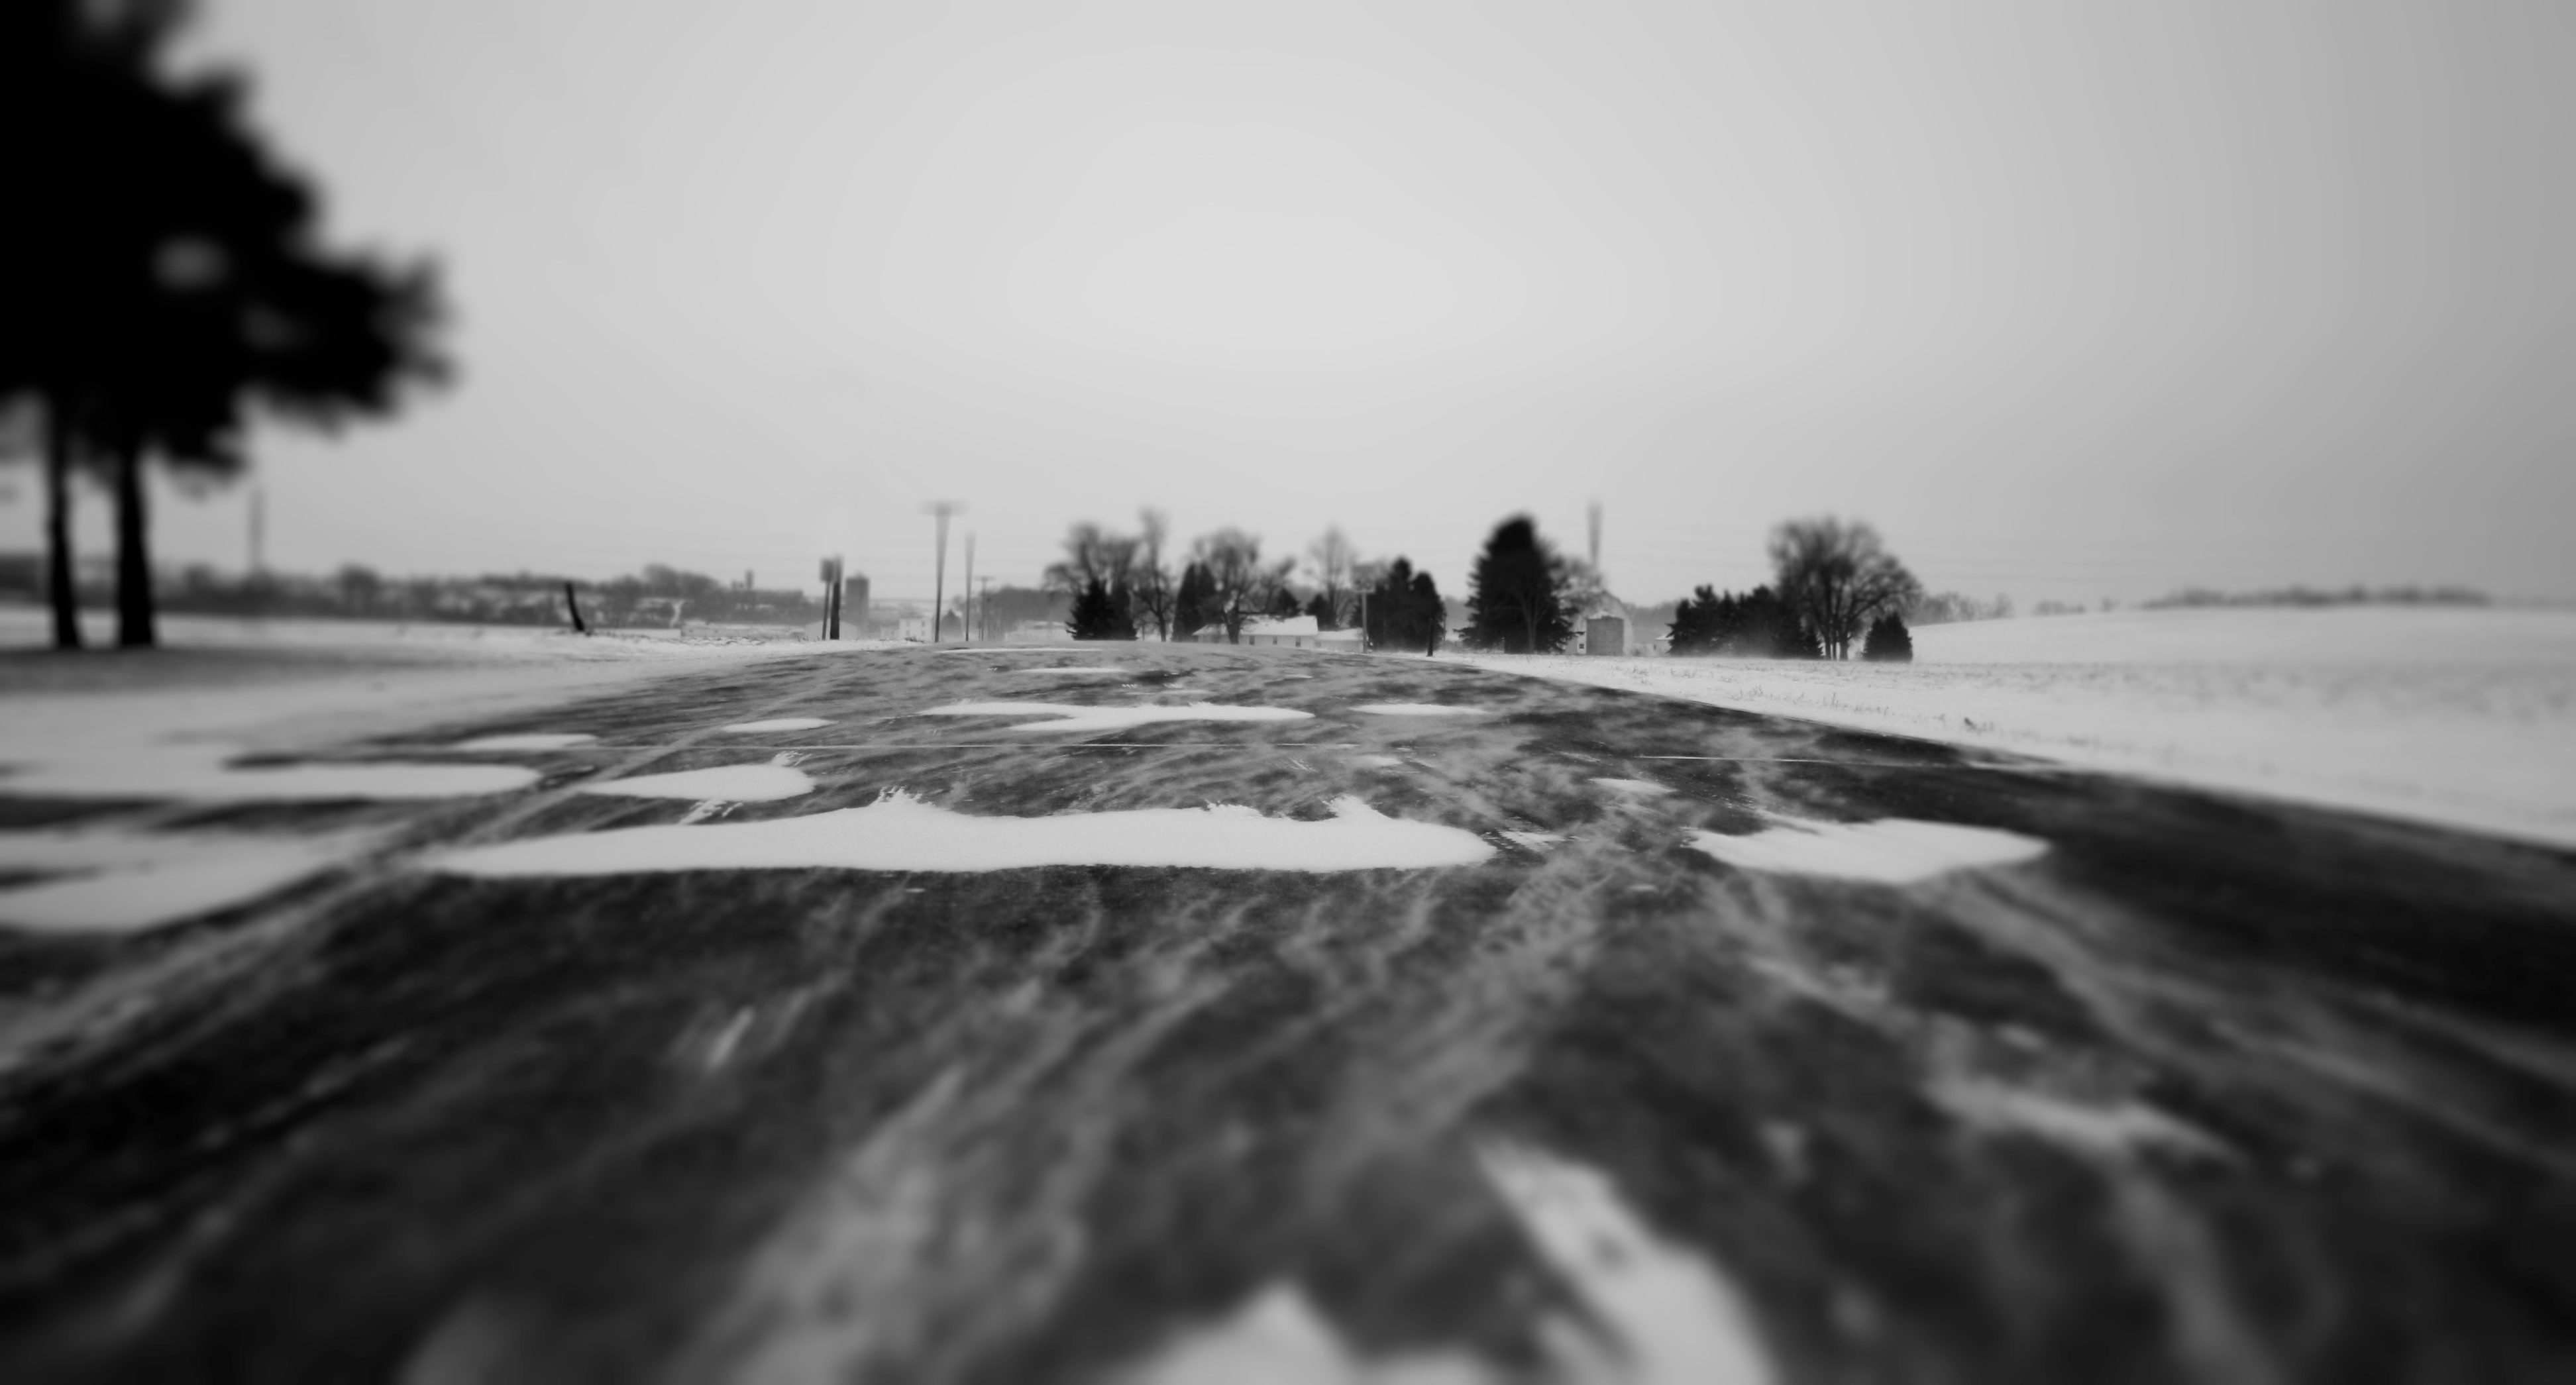
snow, winter, black and white, weather, monochrome, blizzard, freezing, monochrome photography, atmospheric phenomenon